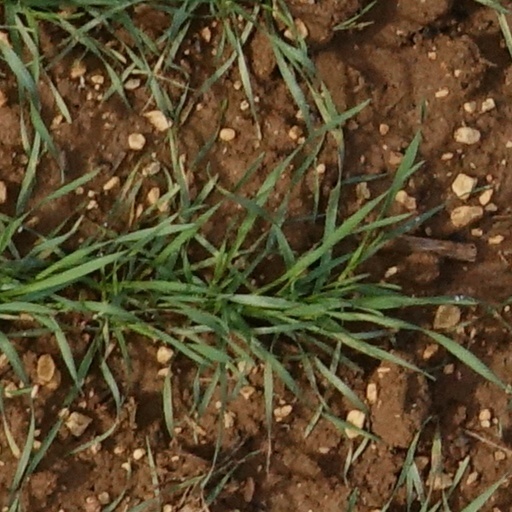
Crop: wheat